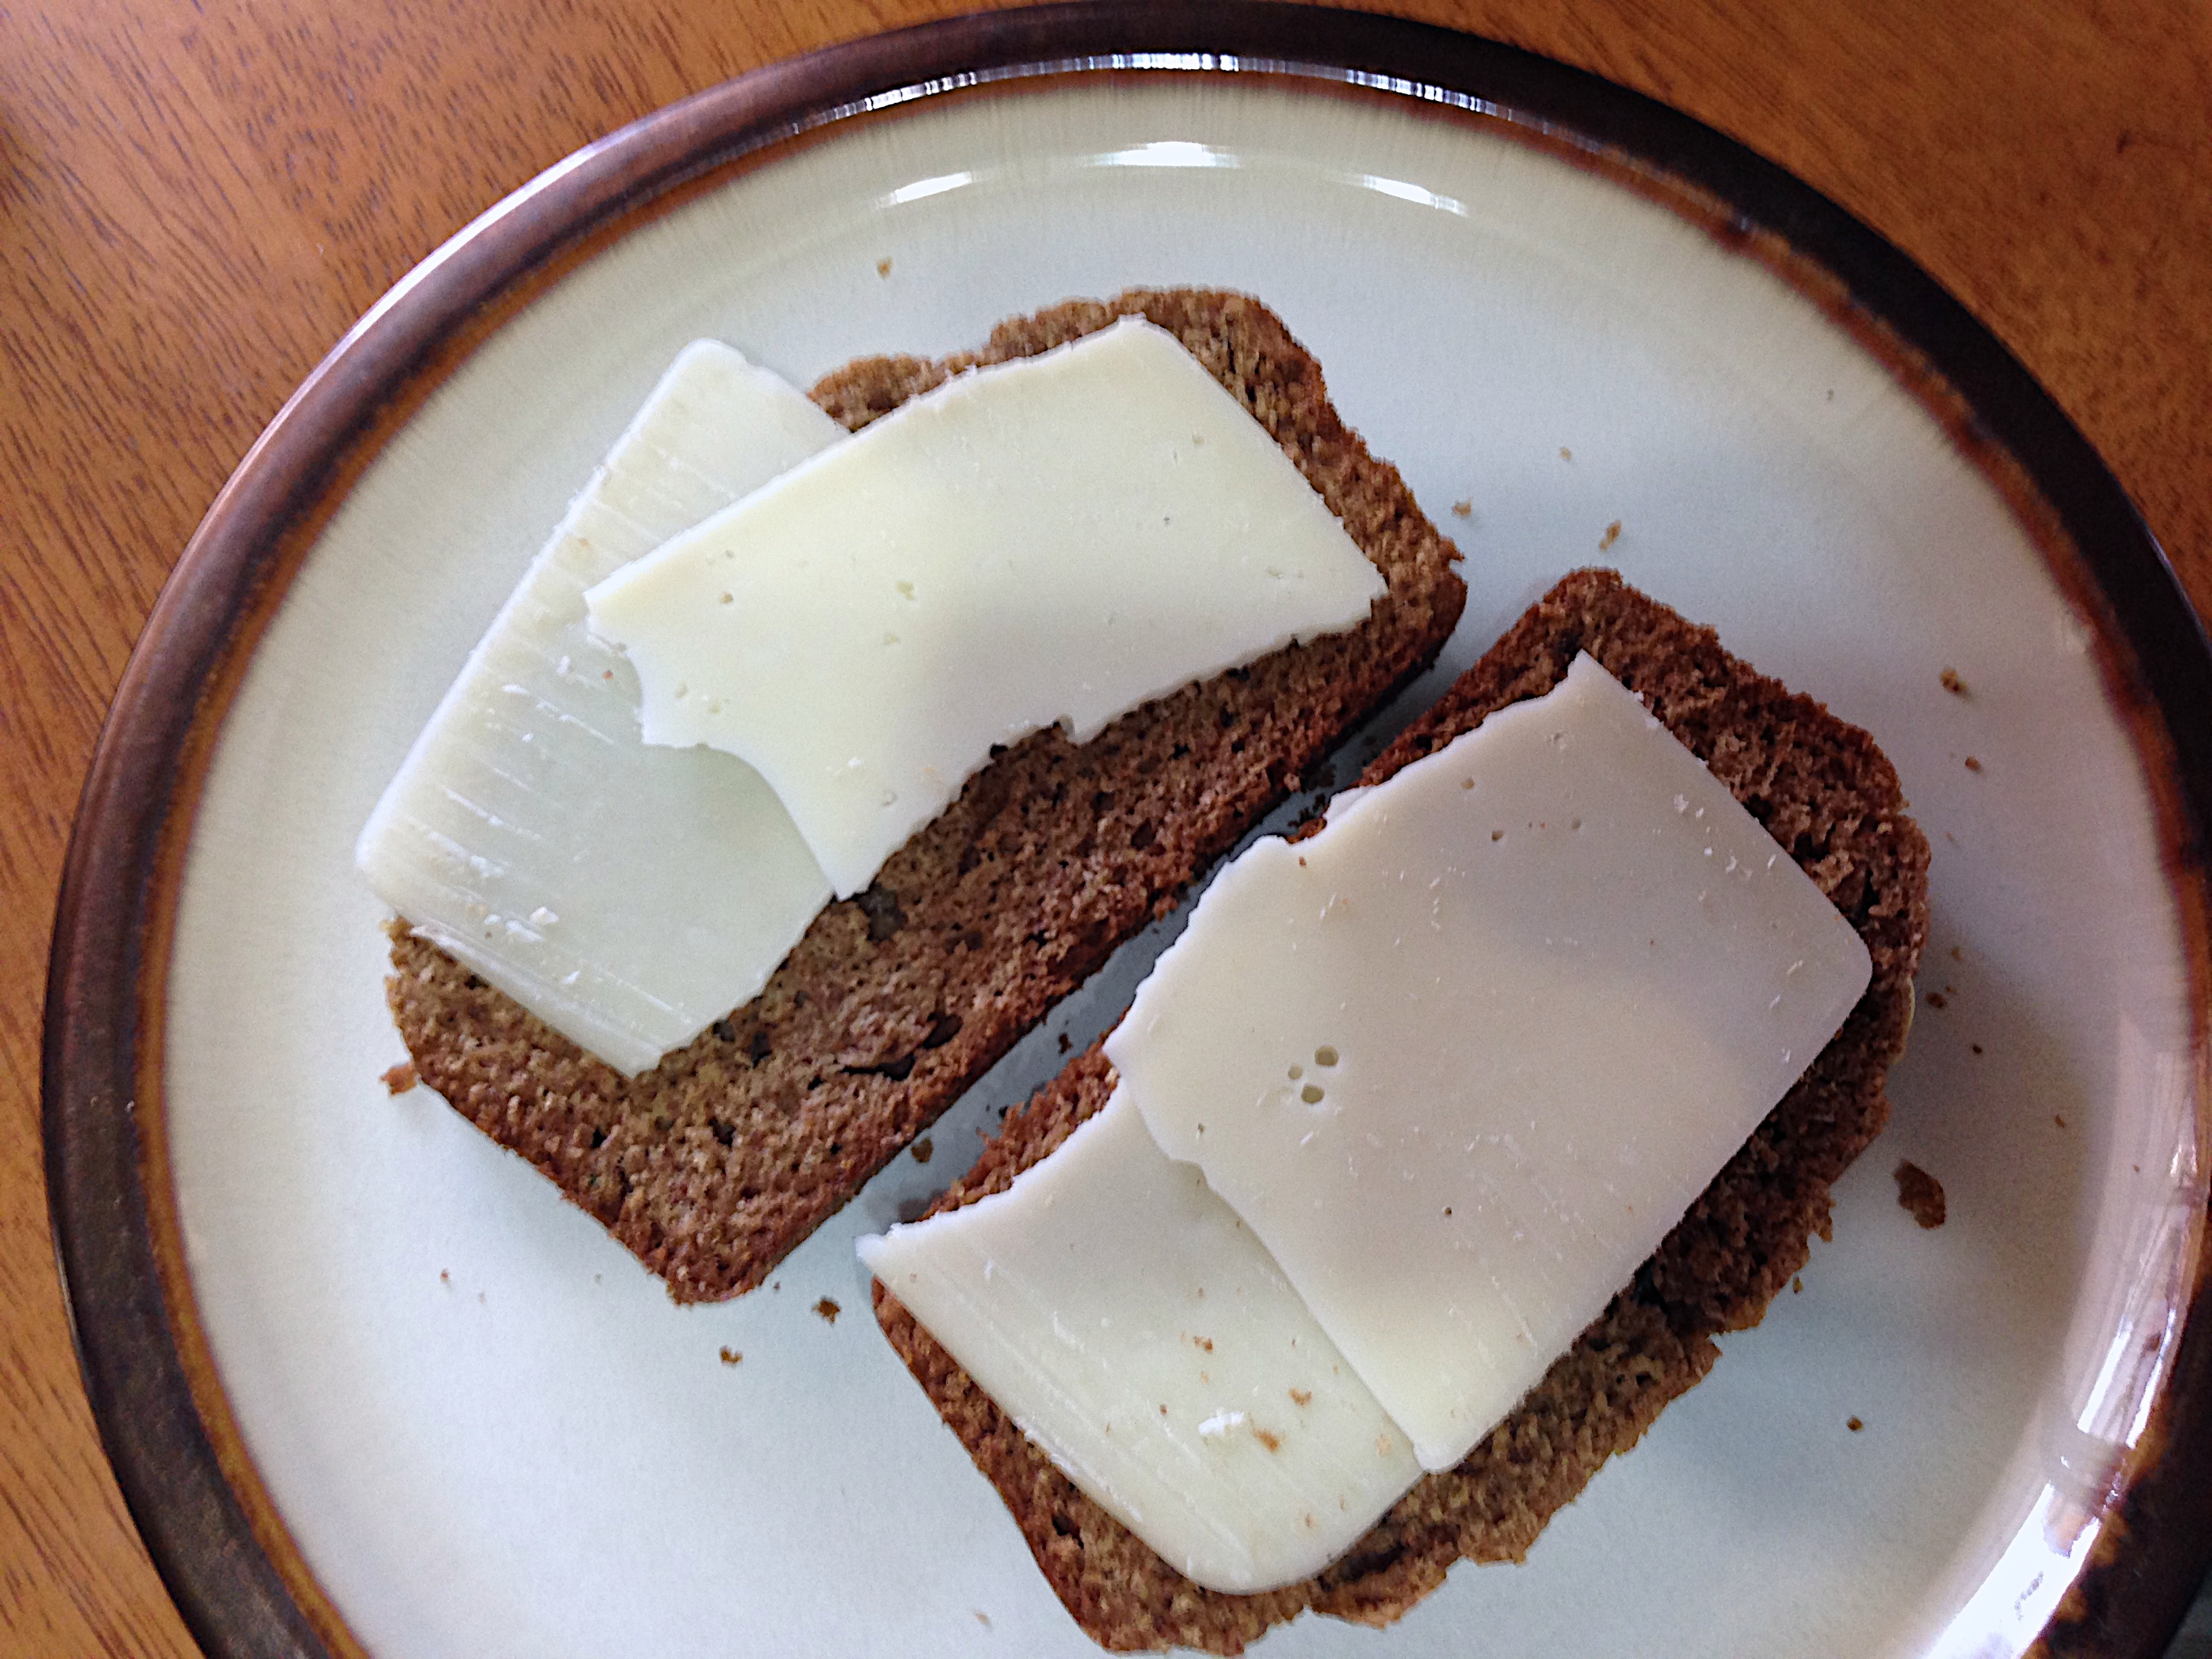
dish, meal, food, produce, breakfast, chocolate, baking, dessert, chocolate cake, coconut, icing, flavor, snack food, chocolate brownie